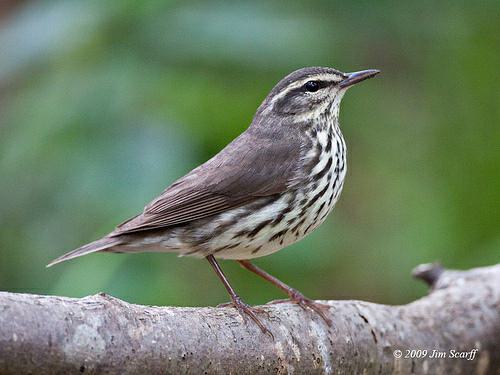
A photo of a northern waterthrush